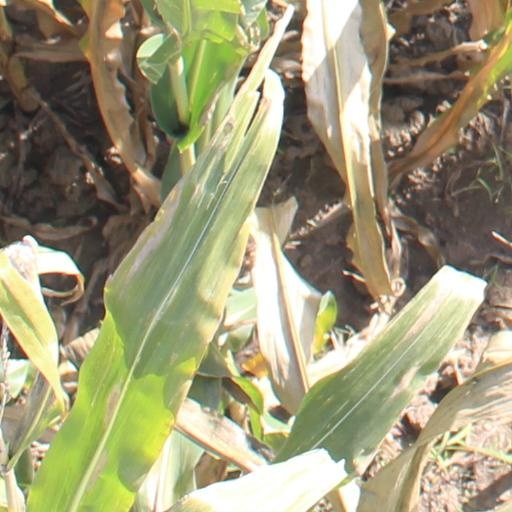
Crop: maize; corn